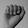
ASL letter: A